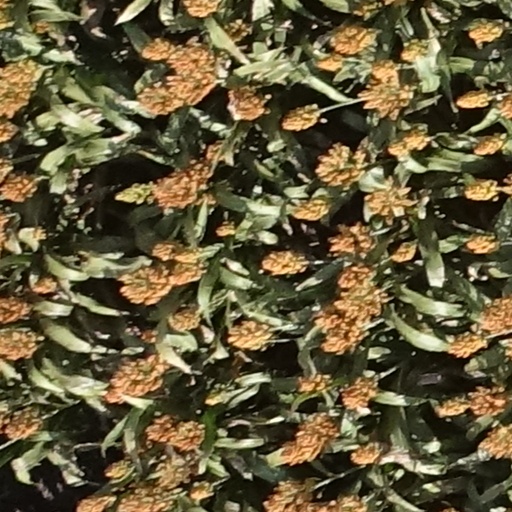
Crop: sorghum